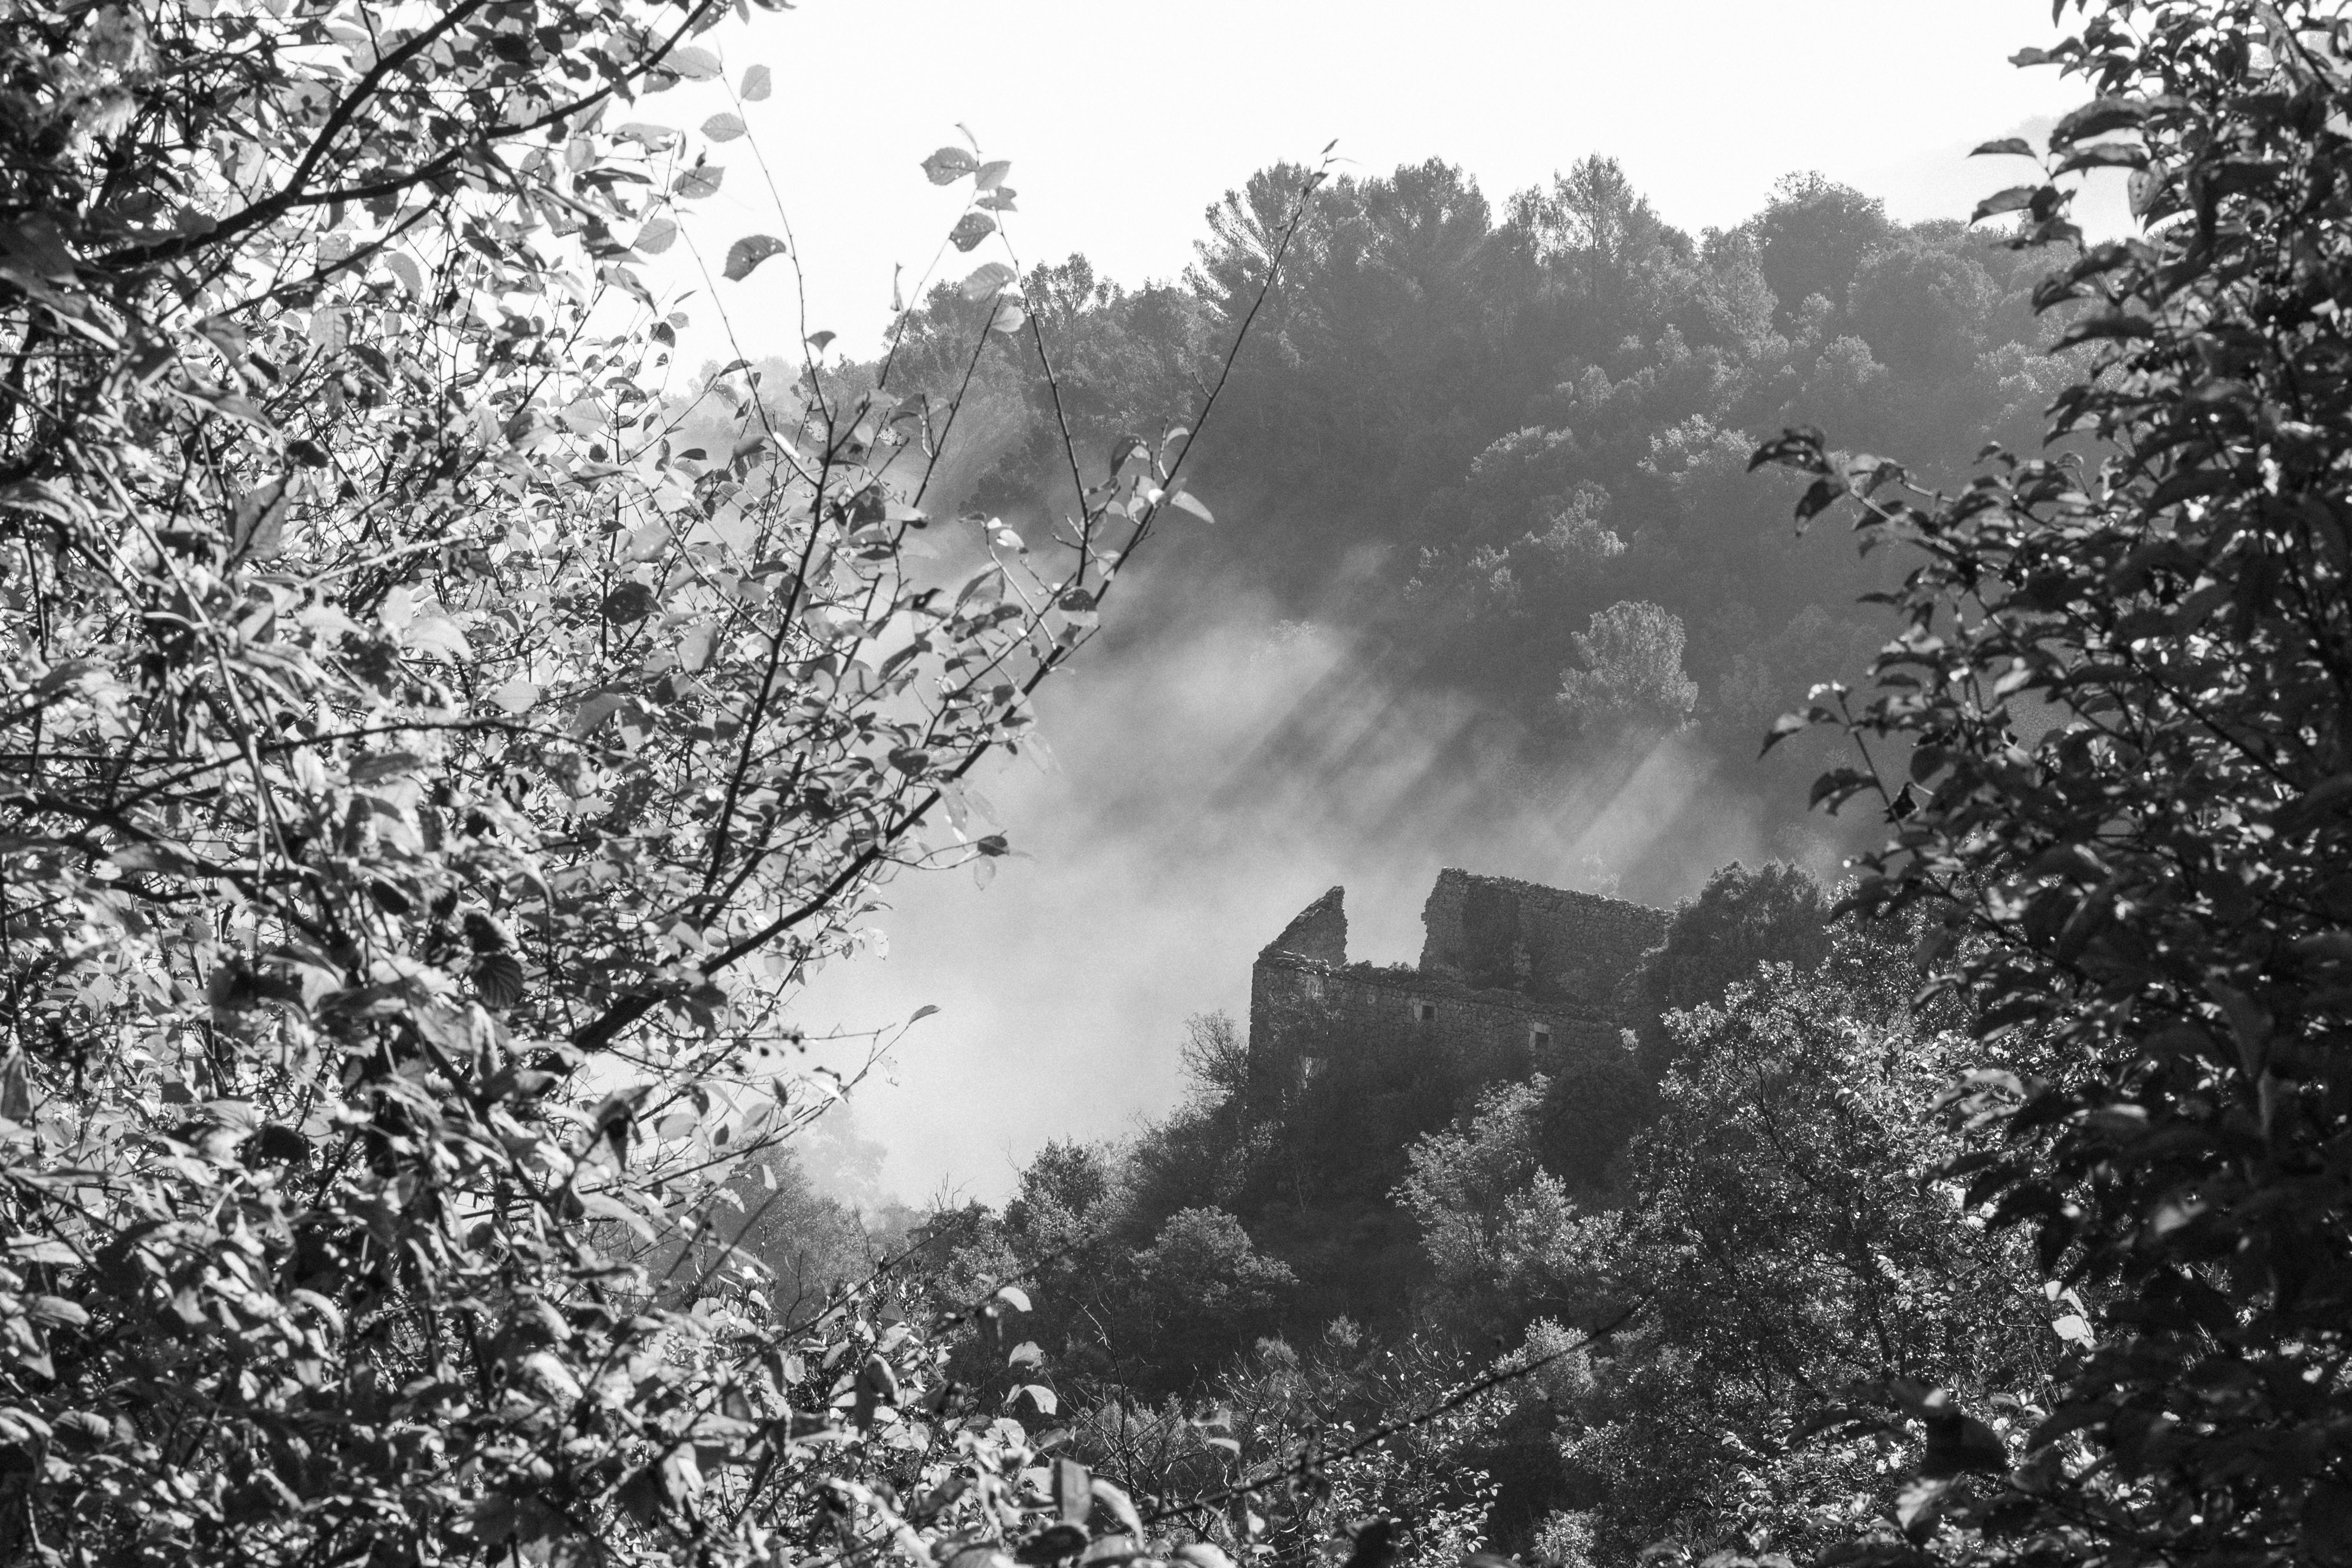
tree, nature, forest, branch, black and white, plant, photography, sunlight, leaf, flower, monochrome, season, woodland, habitat, monochrome photography, atmospheric phenomenon, woody plant